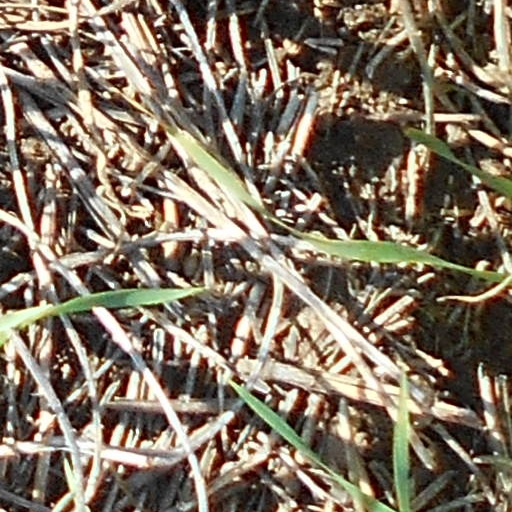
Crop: wheat